Shear (sheet metal)

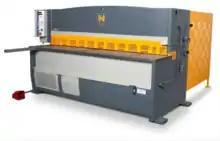
A hydraulic guillotine shear

The machine used is called a "squaring shear", "power shear", or "guillotine". The machine may be foot powered, less commonly hand powered, or mechanically or hydraulically powered. It works by first clamping the material with a ram. A moving blade then comes down across a fixed blade to shear the material. For larger shears the moving blade may be set on an angle or "rocked" in order to shear the material progressively from one side to the other; this angle is referred to as the "shear angle." Setting the blade on an angle decreases the amount of force required, but increases the stroke. A 5-degree shear angle decreases the force by about 20% . The amount of energy used is still the same. The moving blade may also be inclined 0.5 to 2.5°, called the rake angle, to keep the material from becoming wedged between the blades. However, raking the blade compromises the squareness of the edge. The machine consists of a shear table, work-holding device, upper and lower blades, and a gauging device. The shear table is the part of the machinery that the workpiece rests on whilst being shorn. The work-holding device is used to hold the workpiece in place and keep it from moving or buckling while under stress. The upper and lower blades are the piece of machinery that actually do the cutting, while the gauging device is used to ensure that the workpiece gets worked where it is supposed to be.